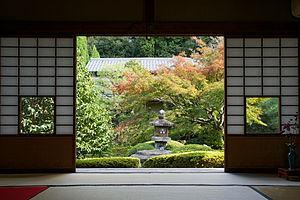
Le Unryū-in est un sous-temple du Sennyū-ji de Kyoto. Fondé en 1372, il est reconstruit après les destructions dues à la guerre d'Ōnin. Le hon-dō de 1646 13,8 m x 12,9 m, de style irimoya-zukuri, avec toit à bardeaux, est un bien culturel important. Le hōjō c'est-à-dire le quartier d'habitation de l'abbé date également de l'époque d'Edo. Une copie du Sūtra du Lotus de l'époque de Kamakura est désignée « Bien culturel important ».